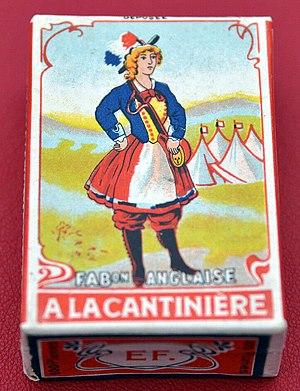
Boîtes de plumes en carton debut du - Photo personnelle d'objet personnel prise."